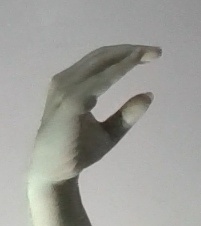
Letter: jeem